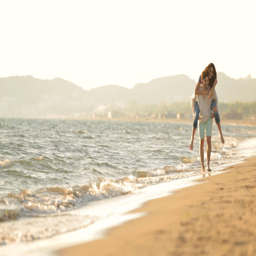
a guy carrying a girl on his back , at the beach , outdoors